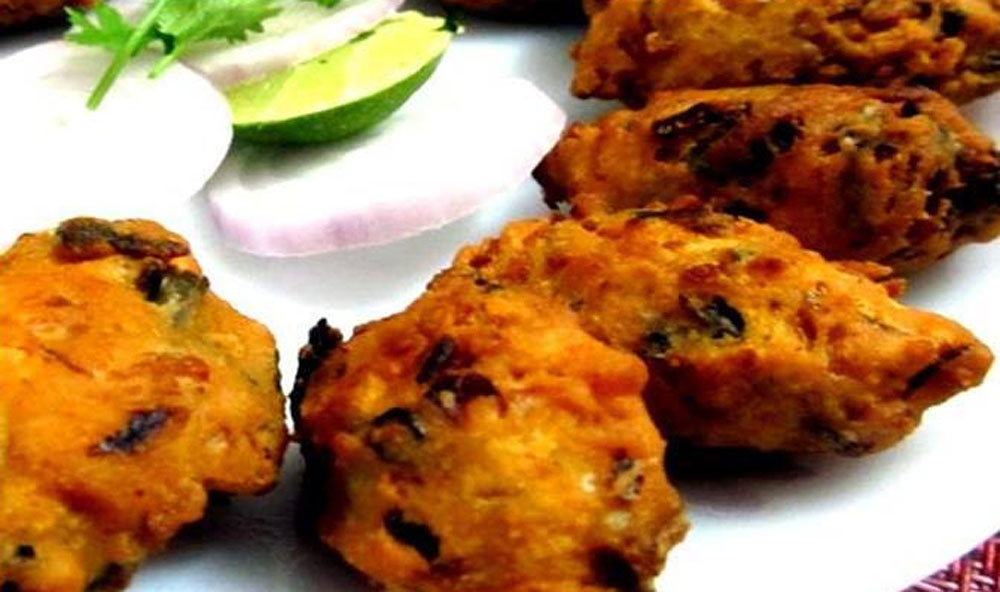
Dish: pakode